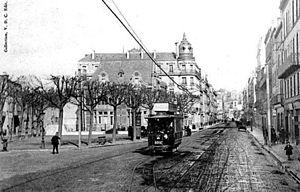
Tramway électrique de Clermont-Ferrand (au début des années 1900)
L'ancien tramway de Clermont-Ferrand a fonctionné dans cette ville du département du Puy-de-Dôme entre 1890 et 1956.